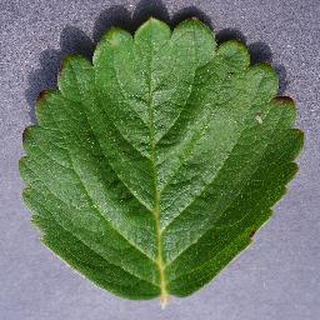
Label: healthy_strawberry